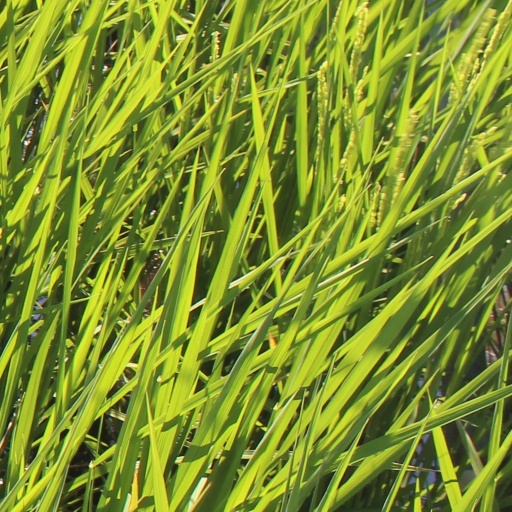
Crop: rice